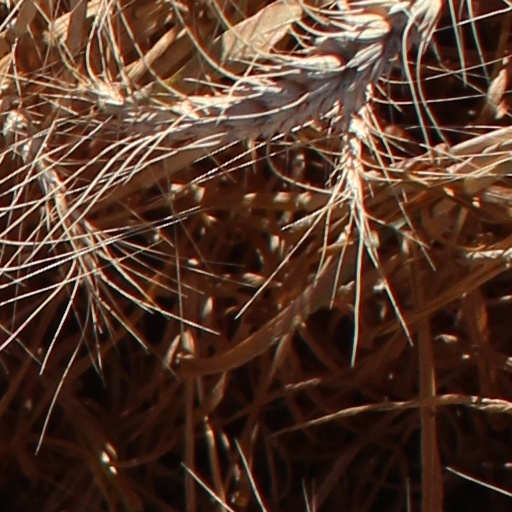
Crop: wheat